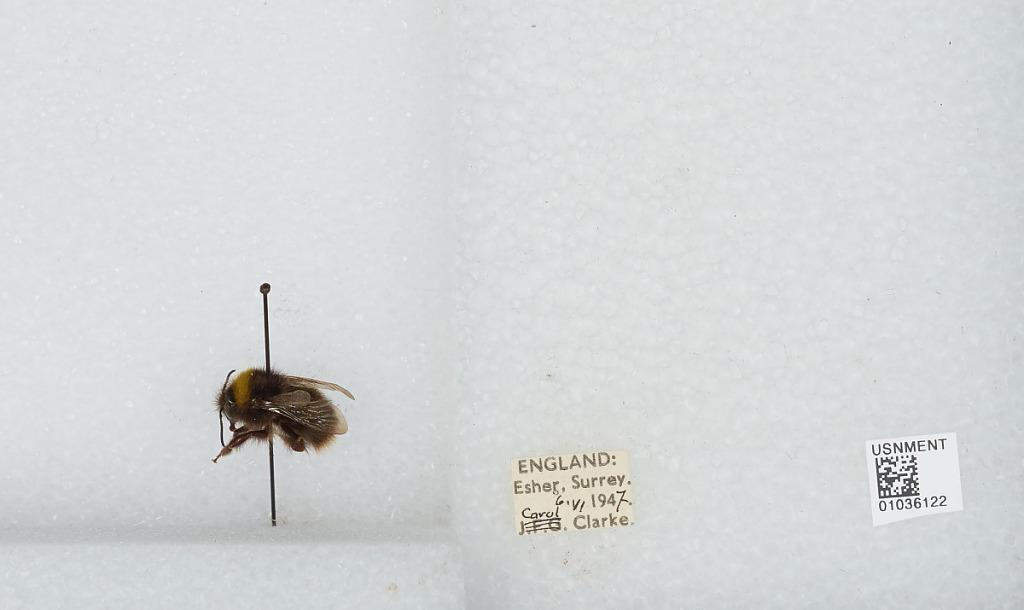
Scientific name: Bombus (Pyrobombus) pratorum (Linnaeus)
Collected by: C. Clarke
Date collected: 1947-6-6
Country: United Kingdom
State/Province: England
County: Surrey
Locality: Esher
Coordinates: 51.3691, -0.365